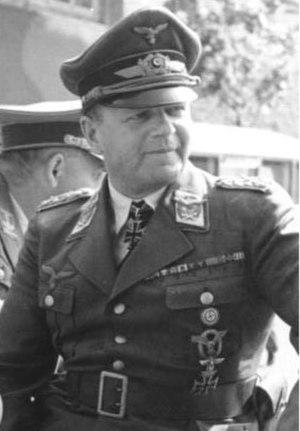
Erhard Milch fut un maréchal d'aviation allemand. Il supervisa le développement de la Luftwaffe et joua ainsi un rôle important dans le réarmement de l'Allemagne après la Première Guerre mondiale.